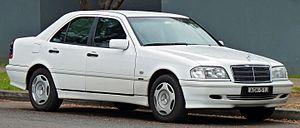
La Mercedes-Benz Type 202 est une berline et break familiale de Mercedes-Benz. Elle a été produite de 1993 à 2000 et fut restylée en 1997. Elle sera vendue sous l'appellation de Mercedes-Benz Classe C, et remplace la Mercedes-Benz 190.